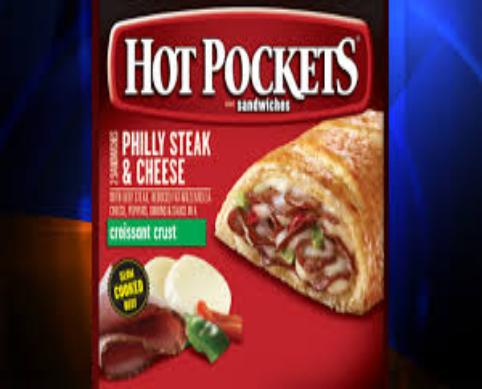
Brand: Hot Pockets
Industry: Food